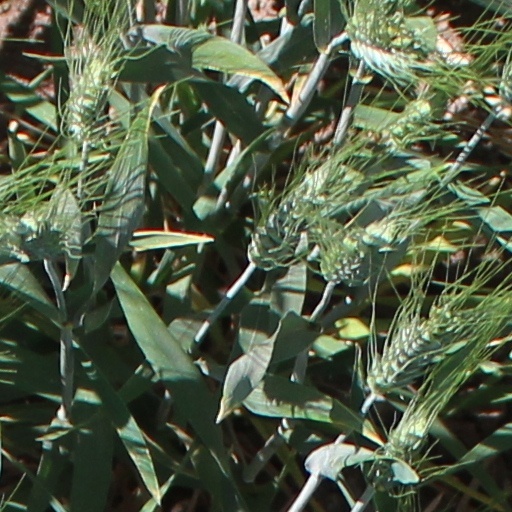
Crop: wheat